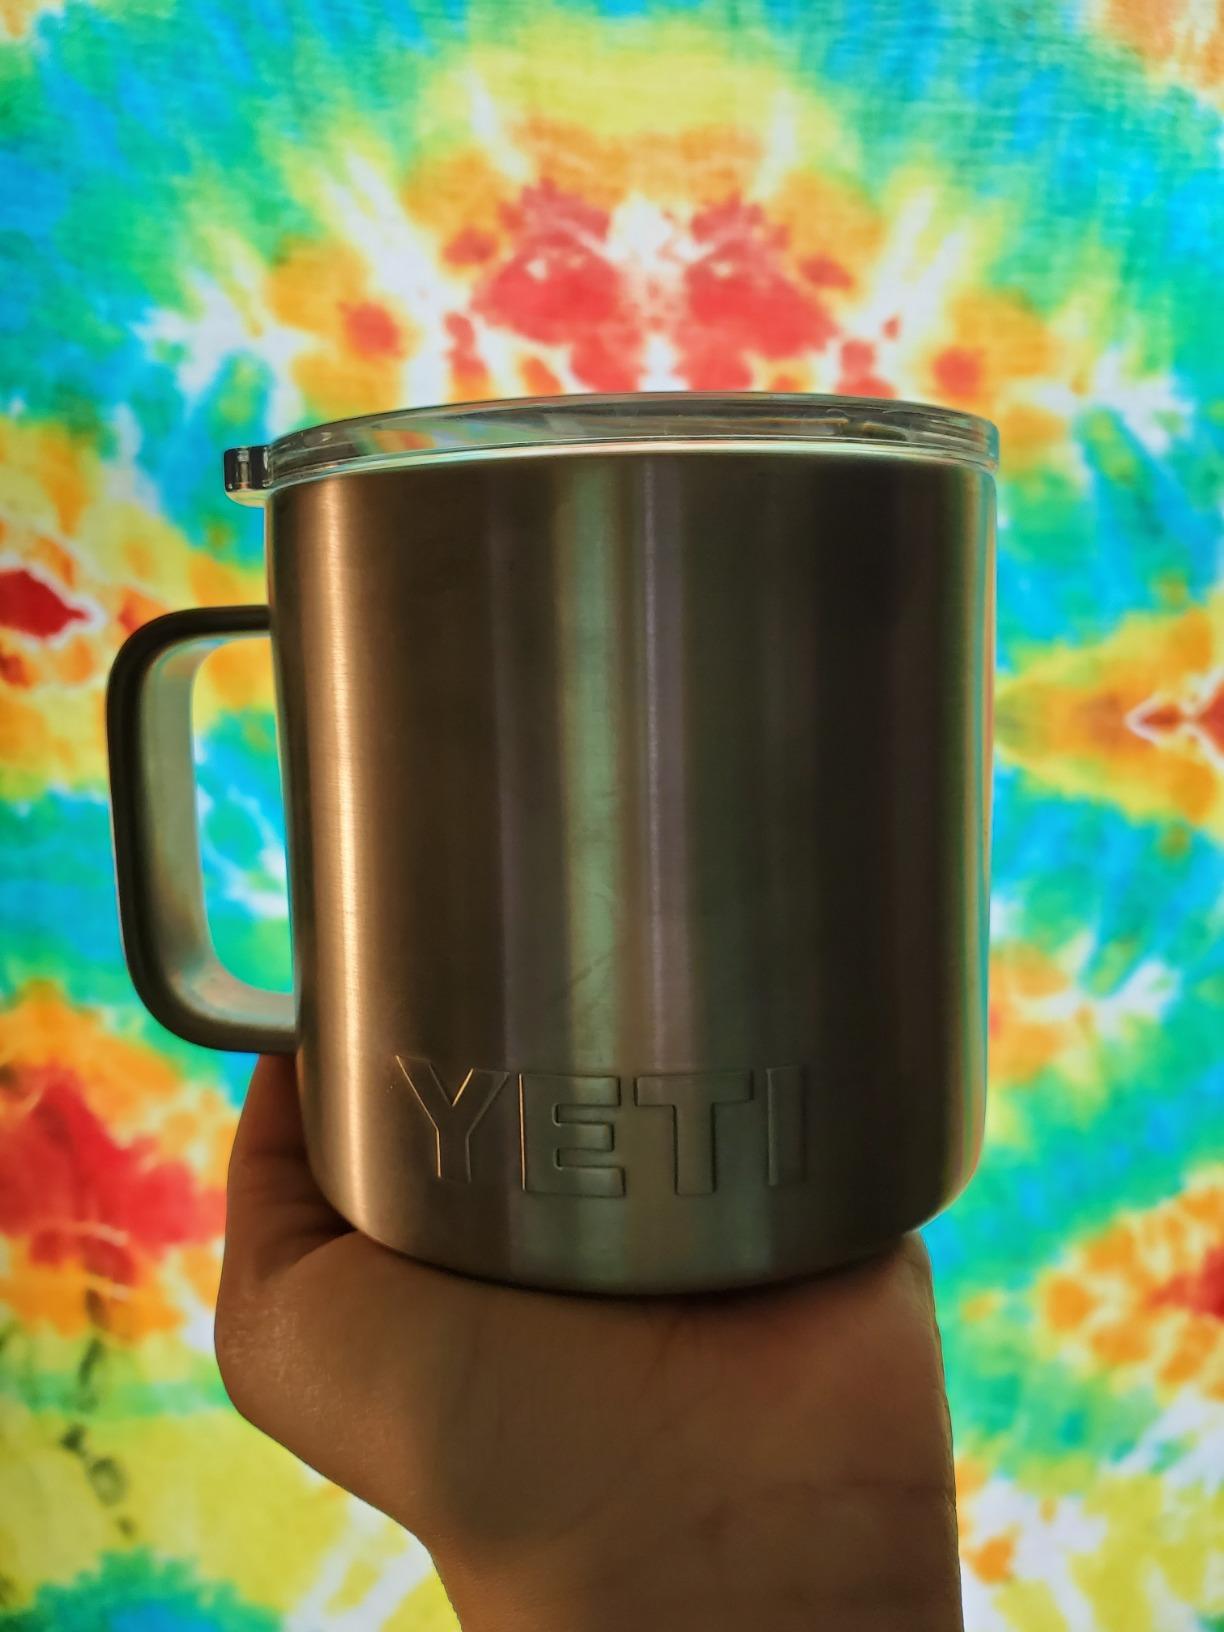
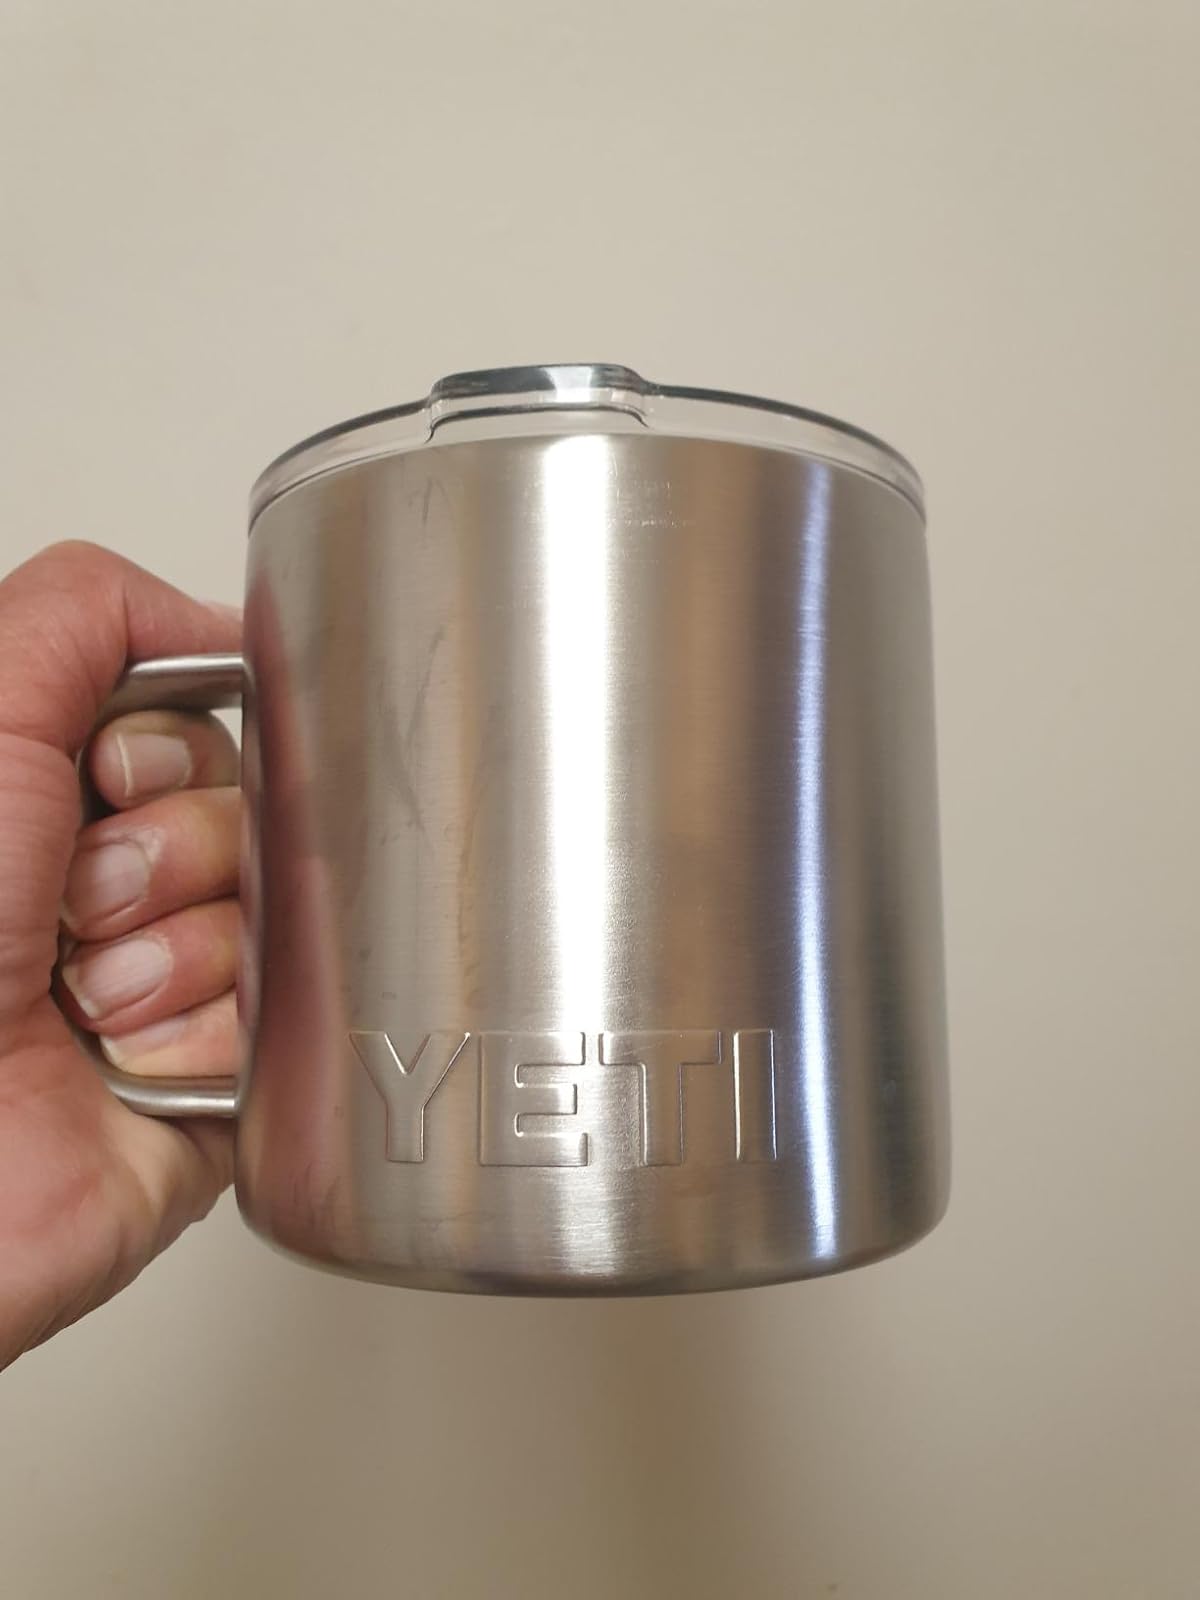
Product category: items_mug
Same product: yes